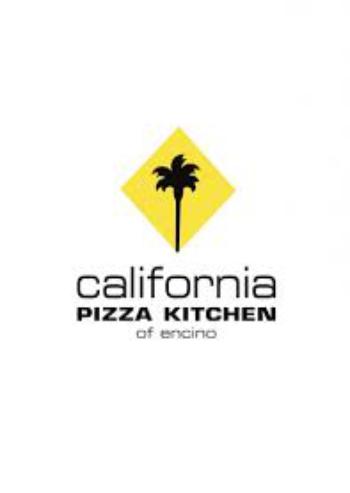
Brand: California Pizza Kitchen
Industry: Food